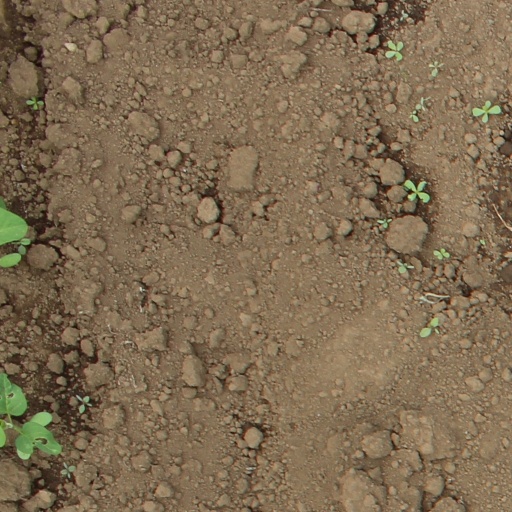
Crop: soybean